Free Russian Press

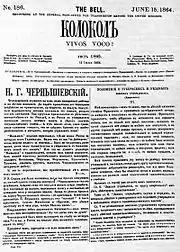
Kolokol, No. 186. 1864

1856 marked dramatic turn in fortunes for Free Russian Press. In April that year Nikolai Ogaryov arrived in London to join in with the enterprise. In the course of several weeks he managed to contact a large group of Russian authors, mostly belonging to the liberal intelligentsia. People like Konstantin Kavelin, Boris Chicherin and Nikolai Melgunov, who started to write to Hertzen, promptly gave him to understand that the only way for the publication out of quagmire would be to start addressing the widest possible range of the Russian readership, not just marginal radicals.